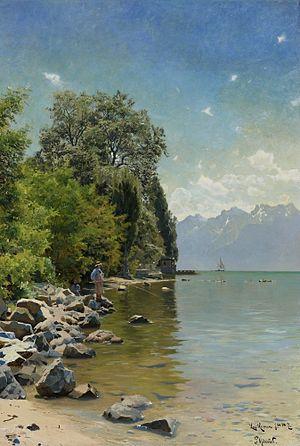
Peder Mørk Mønsted est un peintre réaliste danois. Dans l'histoire de l'art, il est considéré comme l'un des plus célèbres peintres paysagistes du tournant du XXᵉ siècle.